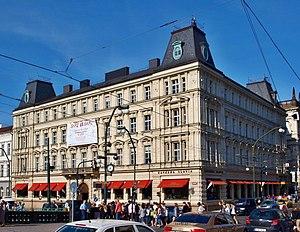
Le palais Lazansky est un palais néo-Renaissance construit en 1861-1863. Il est situé à Prague 1, dans la Vieille Ville, en face du théâtre national. Le célèbre Café Slavia est situé au rez-de-chaussée du palais, qui abrite également l'Académie du Film de Prague. Le palais est protégé en tant que monument culturel.